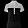
Label: T - shirt / top